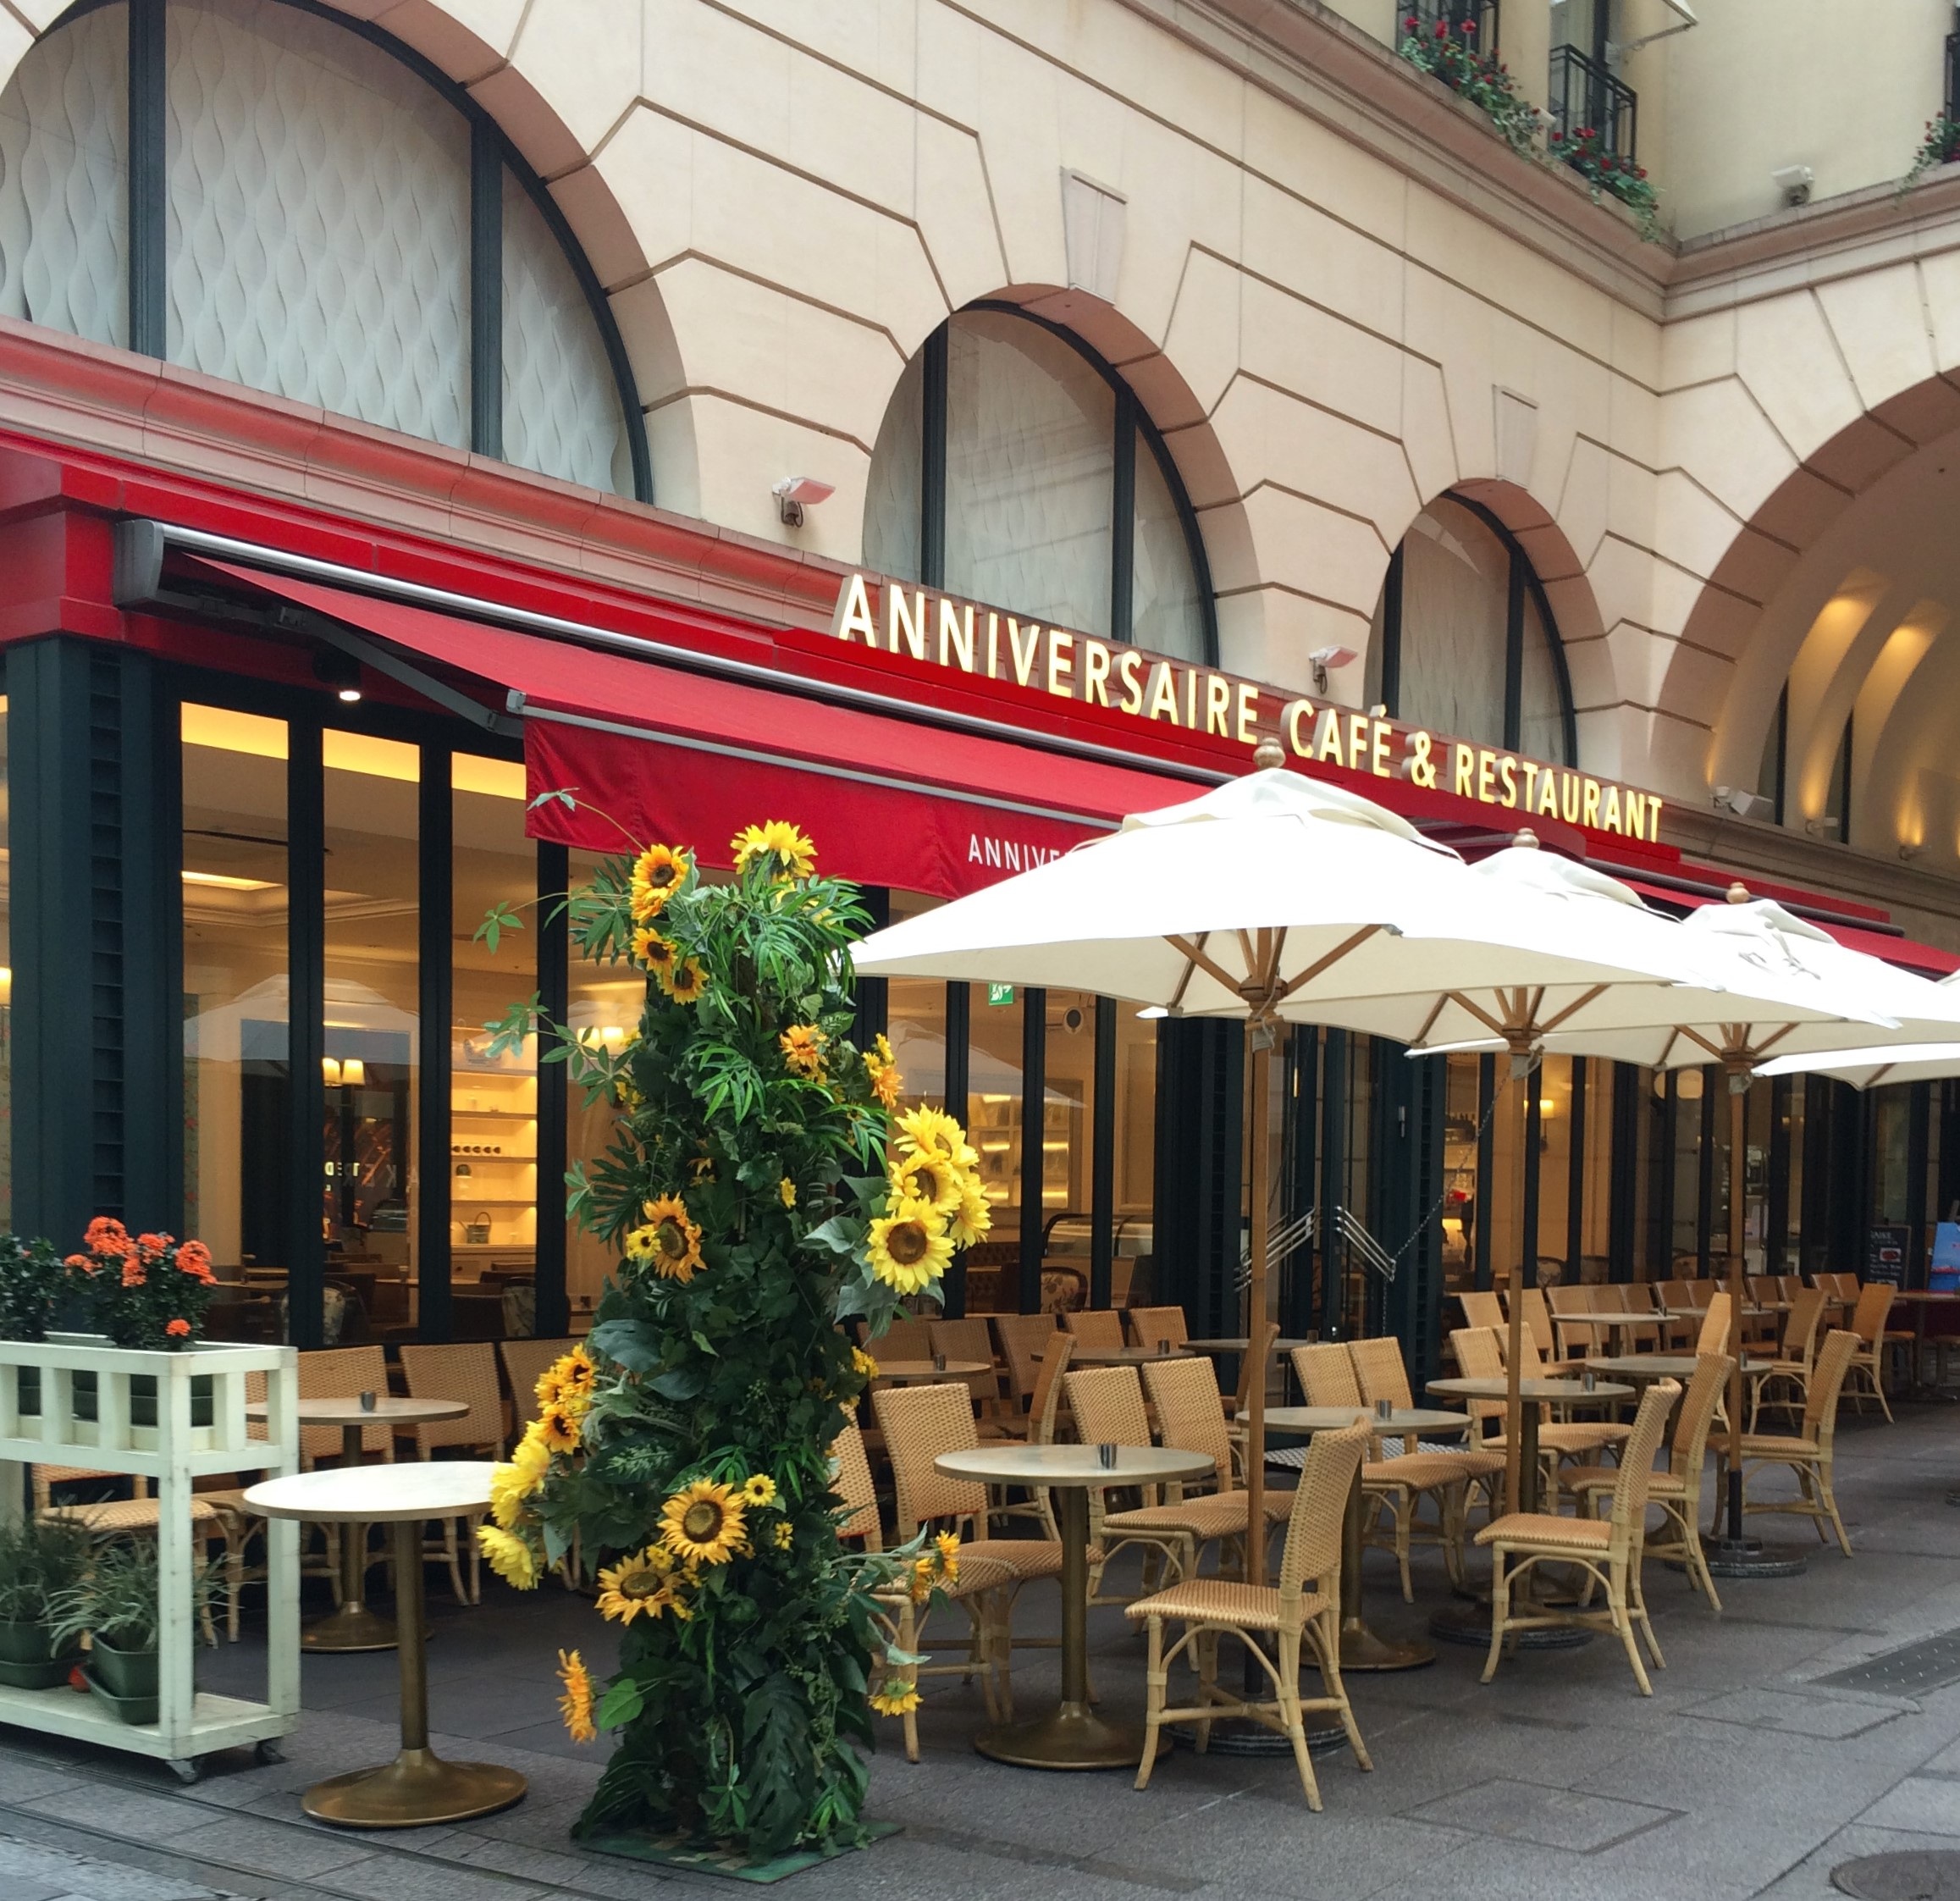
restaurant, bar, meal, umbrella, japan, sunflower, interior design, tokyo, omotesando, european style